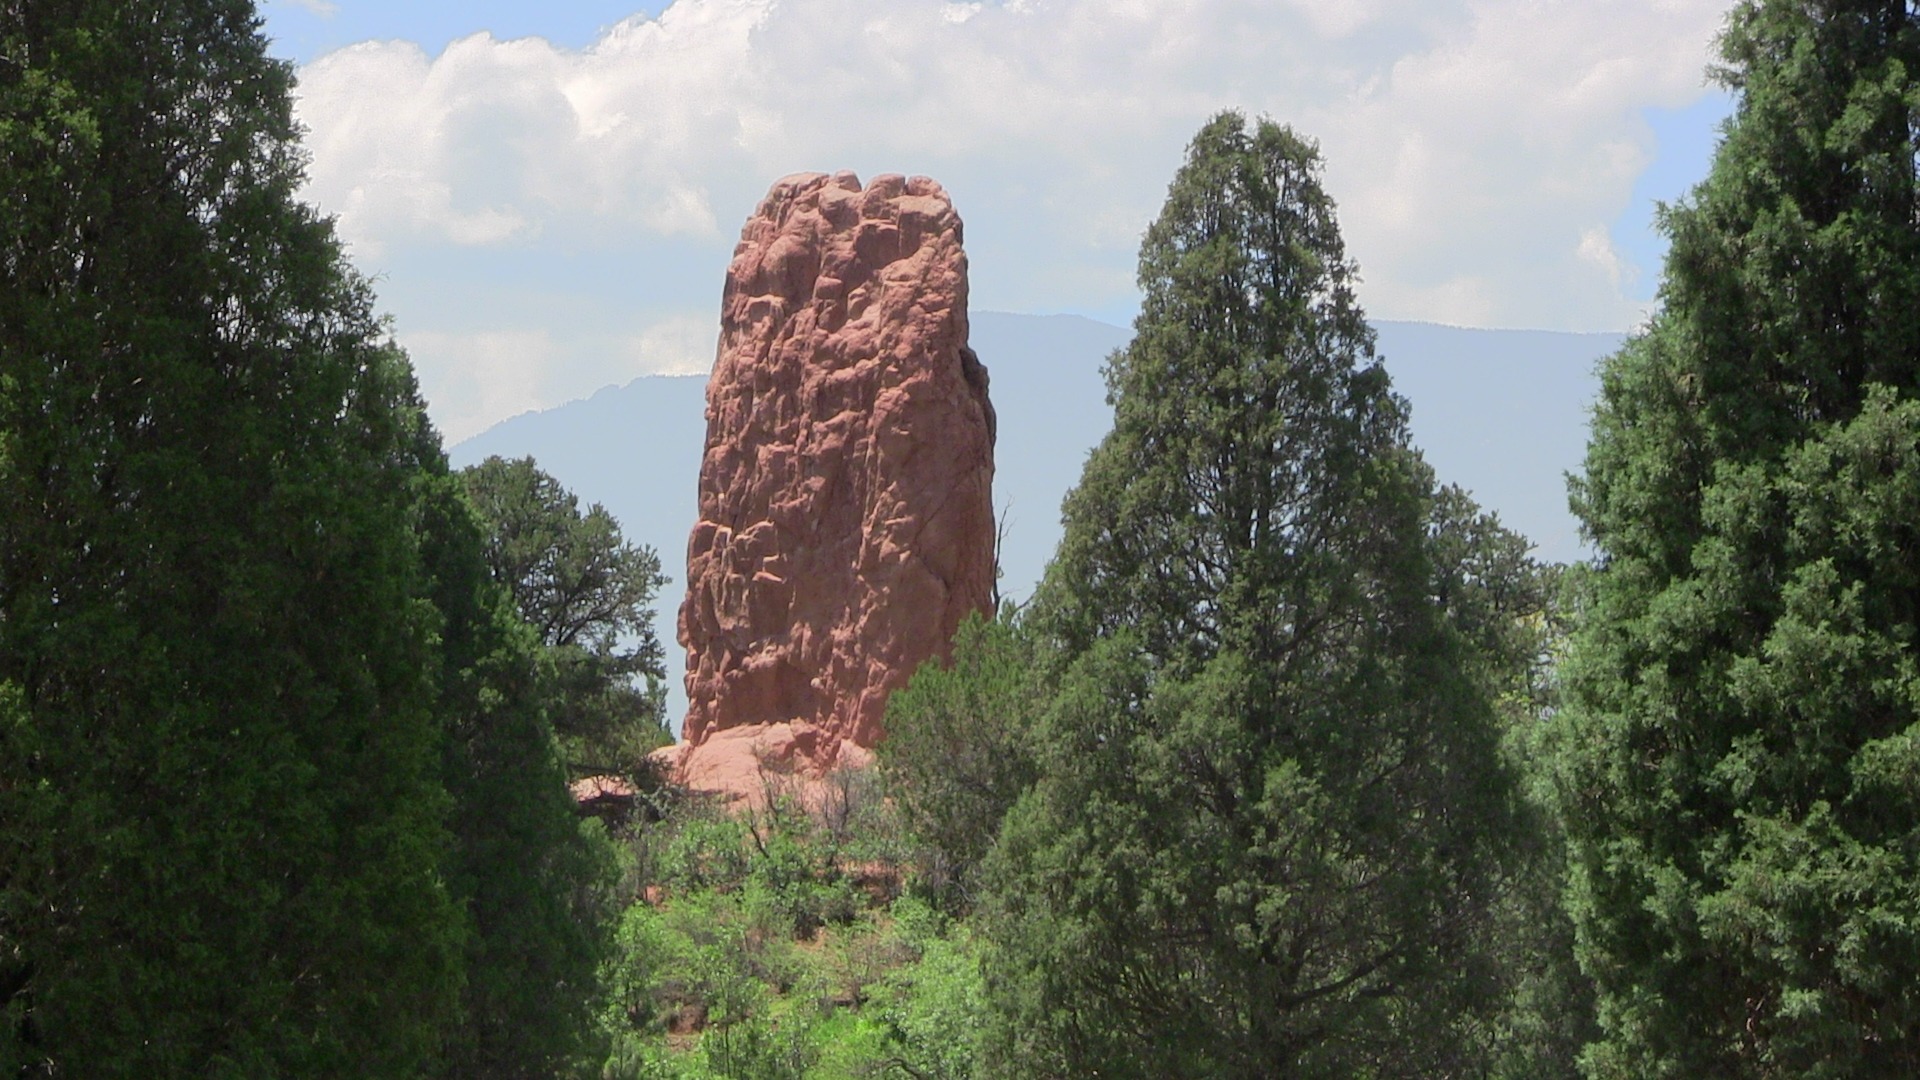
landscape, tree, forest, rock, horizon, wilderness, mountain, sky, hiking, trail, hill, peak, sandstone, valley, stone, monument, travel, range, formation, cliff, environment, jungle, park, scenery, serene, sightseeing, rocky, altitude, terrain, national park, ridge, climb, national, geology, earth, colorado, mountains, mount, springs, geologic, vertical, geological, ecosystem, pikes, destinations, garden of the gods, biome, natural environment